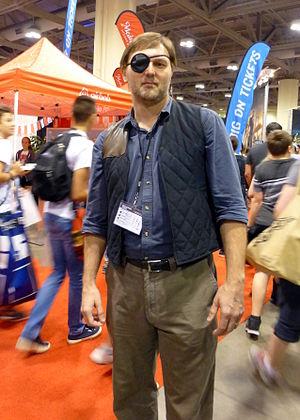
Le Gouverneur est un personnage principal de la série télévisée The Walking Dead. Il est interprété par David Morrissey et doublé en version française par Nicolas Marié.